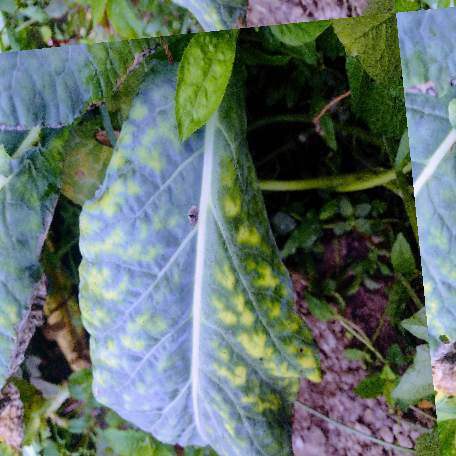
Label: Downy Mildew